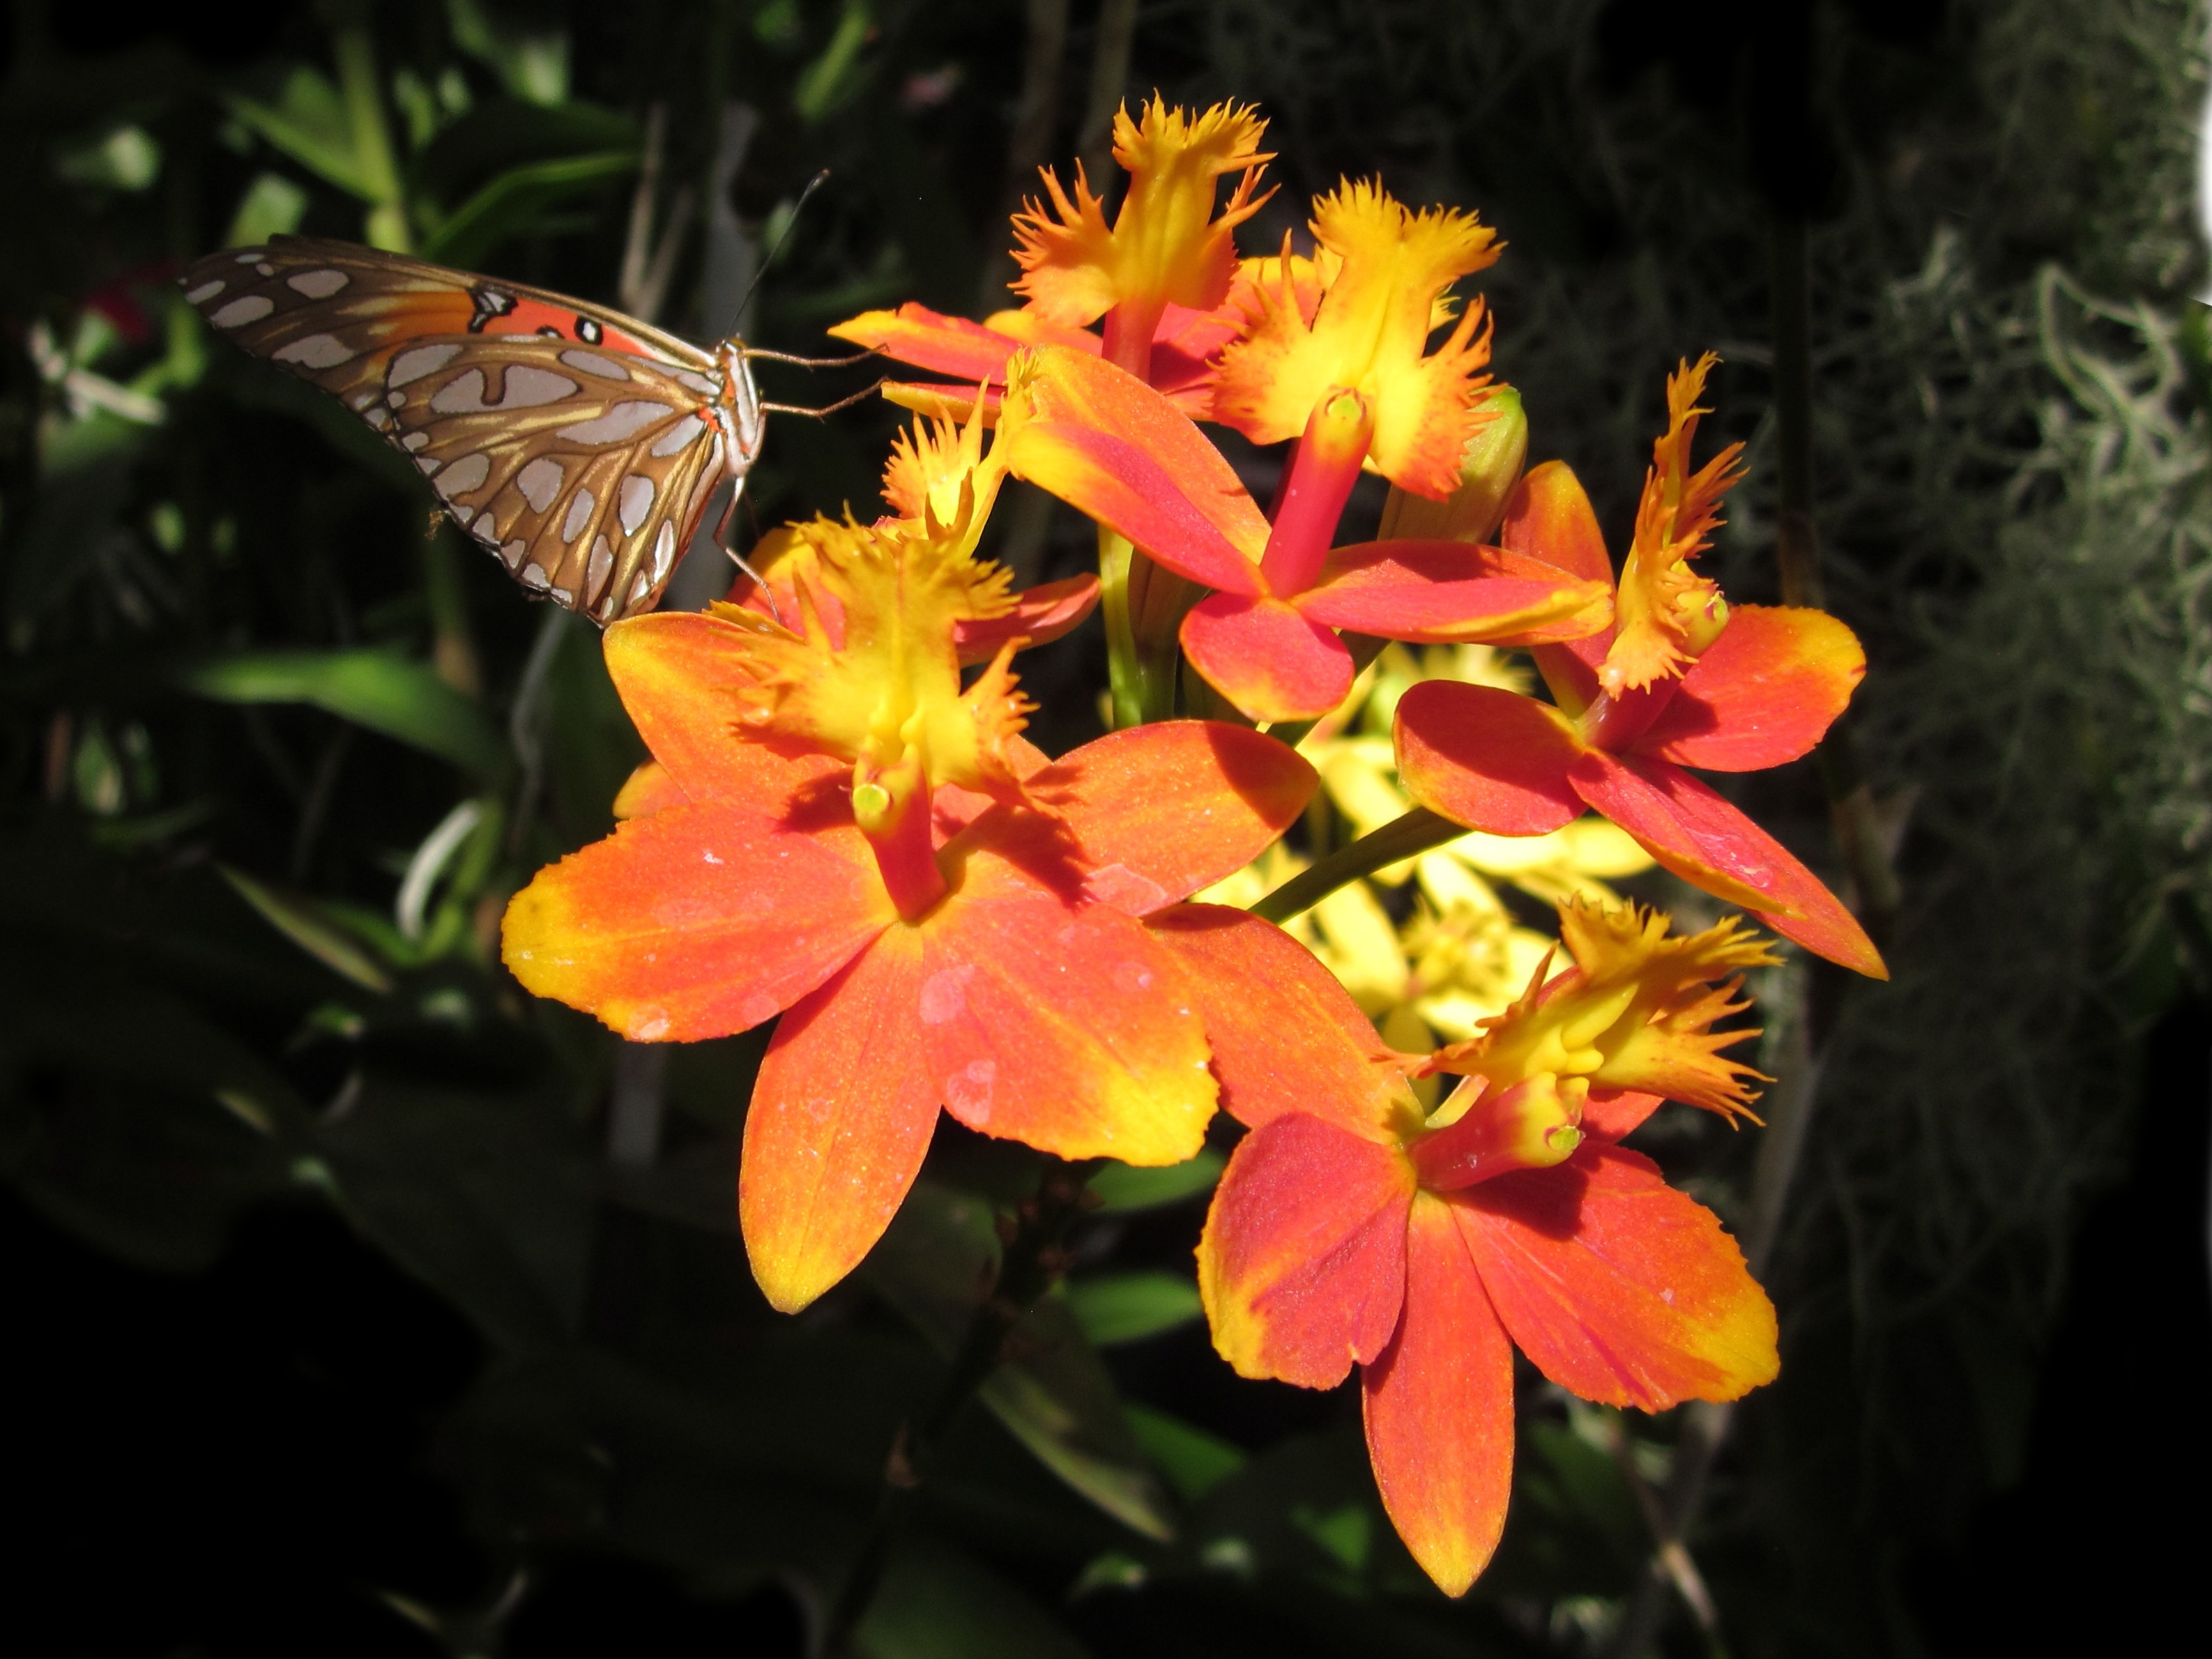
nature, plant, leaf, flower, petal, orange, tropical, insect, autumn, botany, butterfly, hawaii, yellow, flora, botanical, fauna, invertebrate, orchid, wildflower, nectar, macro photography, epidendrum, moths and butterflies